Zack Peter

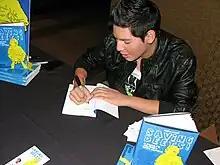
Zack Peter signing books at the "Saving Deets!" book launch in November 2010.

His writing has also been featured on a variety of sites, including "Conscious Magazine", "POPSUGAR", and "Men's Health".